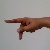
The image shows a hand gesture representing the letter 'P' in Indian Sign Language.